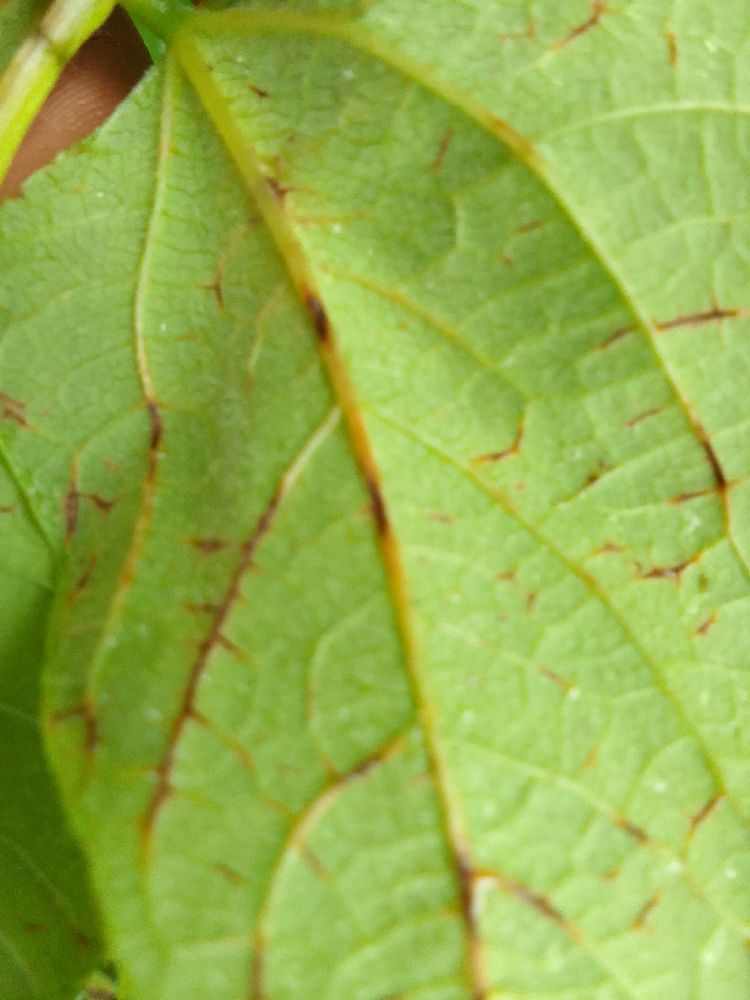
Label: anthracnose